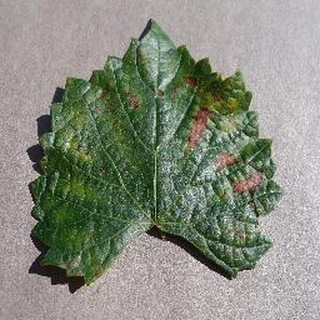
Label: grape_esca_black_measles